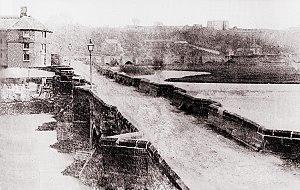
La bataille de Burton Bridge a opposé en mars 1322 les barons rebelles au roi Édouard II d'Angleterre, lors de la guerre des Despenser. L'armée d'Édouard se dirige vers le nord pour affronter son rival, le comte de Lancastre, après avoir écrasé d'autres rebelles dans les Marches galloises. Lancastre fortifie le pont de Burton upon Trent, afin de stopper l'avancée du roi. Édouard arrive dans les villages avoisinants le 7 mars et essaye de prendre à revers Lancastre. Il est retardé par trois jours de pluie, durant lesquels certaines de ses forces s'opposent à celles de Lancastre.